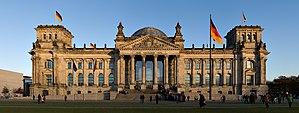
Le Palais du Reichstag coté Ouest avant le coucher de soleil. Русский: Здание рейхстага, вид с запада, перед закатом.
Berlin-Tiergarten [ˈtiːɐ̯ˌɡaʁtn̩] est le nom d'un quartier de Berlin, situé dans l'arrondissement de Mitte. Avant la réforme de 2001 et son intégration à l'arrondissement, l'ancien district de Tiergarten comprenait les actuels quartiers de Tiergarten, Moabit et Hansaviertel. Le parc du Großer Tiergarten, ayant donné son nom à ce quartier, occupe la grande partie du territoire.
L'Allemagne, en forme longue la République fédérale d'Allemagne abrégée en RFA, est un État d'Europe centrale, entouré par la mer du Nord, le Danemark et la mer Baltique au nord, par la Pologne à l'est-nord-est, par la Tchéquie à l'est-sud-est, par l'Autriche au sud-sud-est, par la Suisse au sud-sud-ouest, par la France au sud-ouest, par la Belgique et le Luxembourg à l'ouest, enfin par les Pays-Bas à l'ouest-nord-ouest. Décentralisée et fédérale, l'Allemagne compte quatre métropoles de plus d'un million d'habitants : la capitale Berlin, ainsi que Hambourg, Munich et Cologne. Le siège du gouvernement est situé dans la ville de Berlin et dans la ville fédérale de Bonn. Francfort-sur-le-Main est considérée comme la capitale financière de l'Allemagne : dans cette ville se trouve le siège de la BCE.
Le Bundestag [bundɛstaɡ] est l’assemblée parlementaire de la République fédérale d'Allemagne assurant la représentation du peuple allemand dans son ensemble. Établi par la Loi fondamentale de 1949 comme successeur du Reichstag, il siège depuis 1999 à Berlin, et est présidé par le chrétien-démocrate Wolfgang Schäuble, en poste depuis le 24 octobre 2017. Il élit le chancelier fédéral, qui est le chef de gouvernement allemand. Il est élu lors des élections législatives fédérales allemandes.